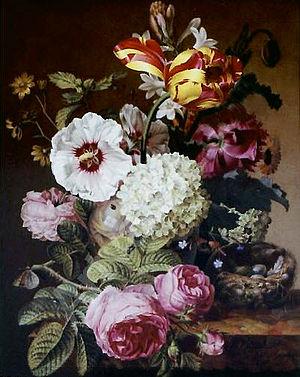
Jacques Barraband est un peintre, dessinateur et illustrateur français, spécialisé en zoologie.